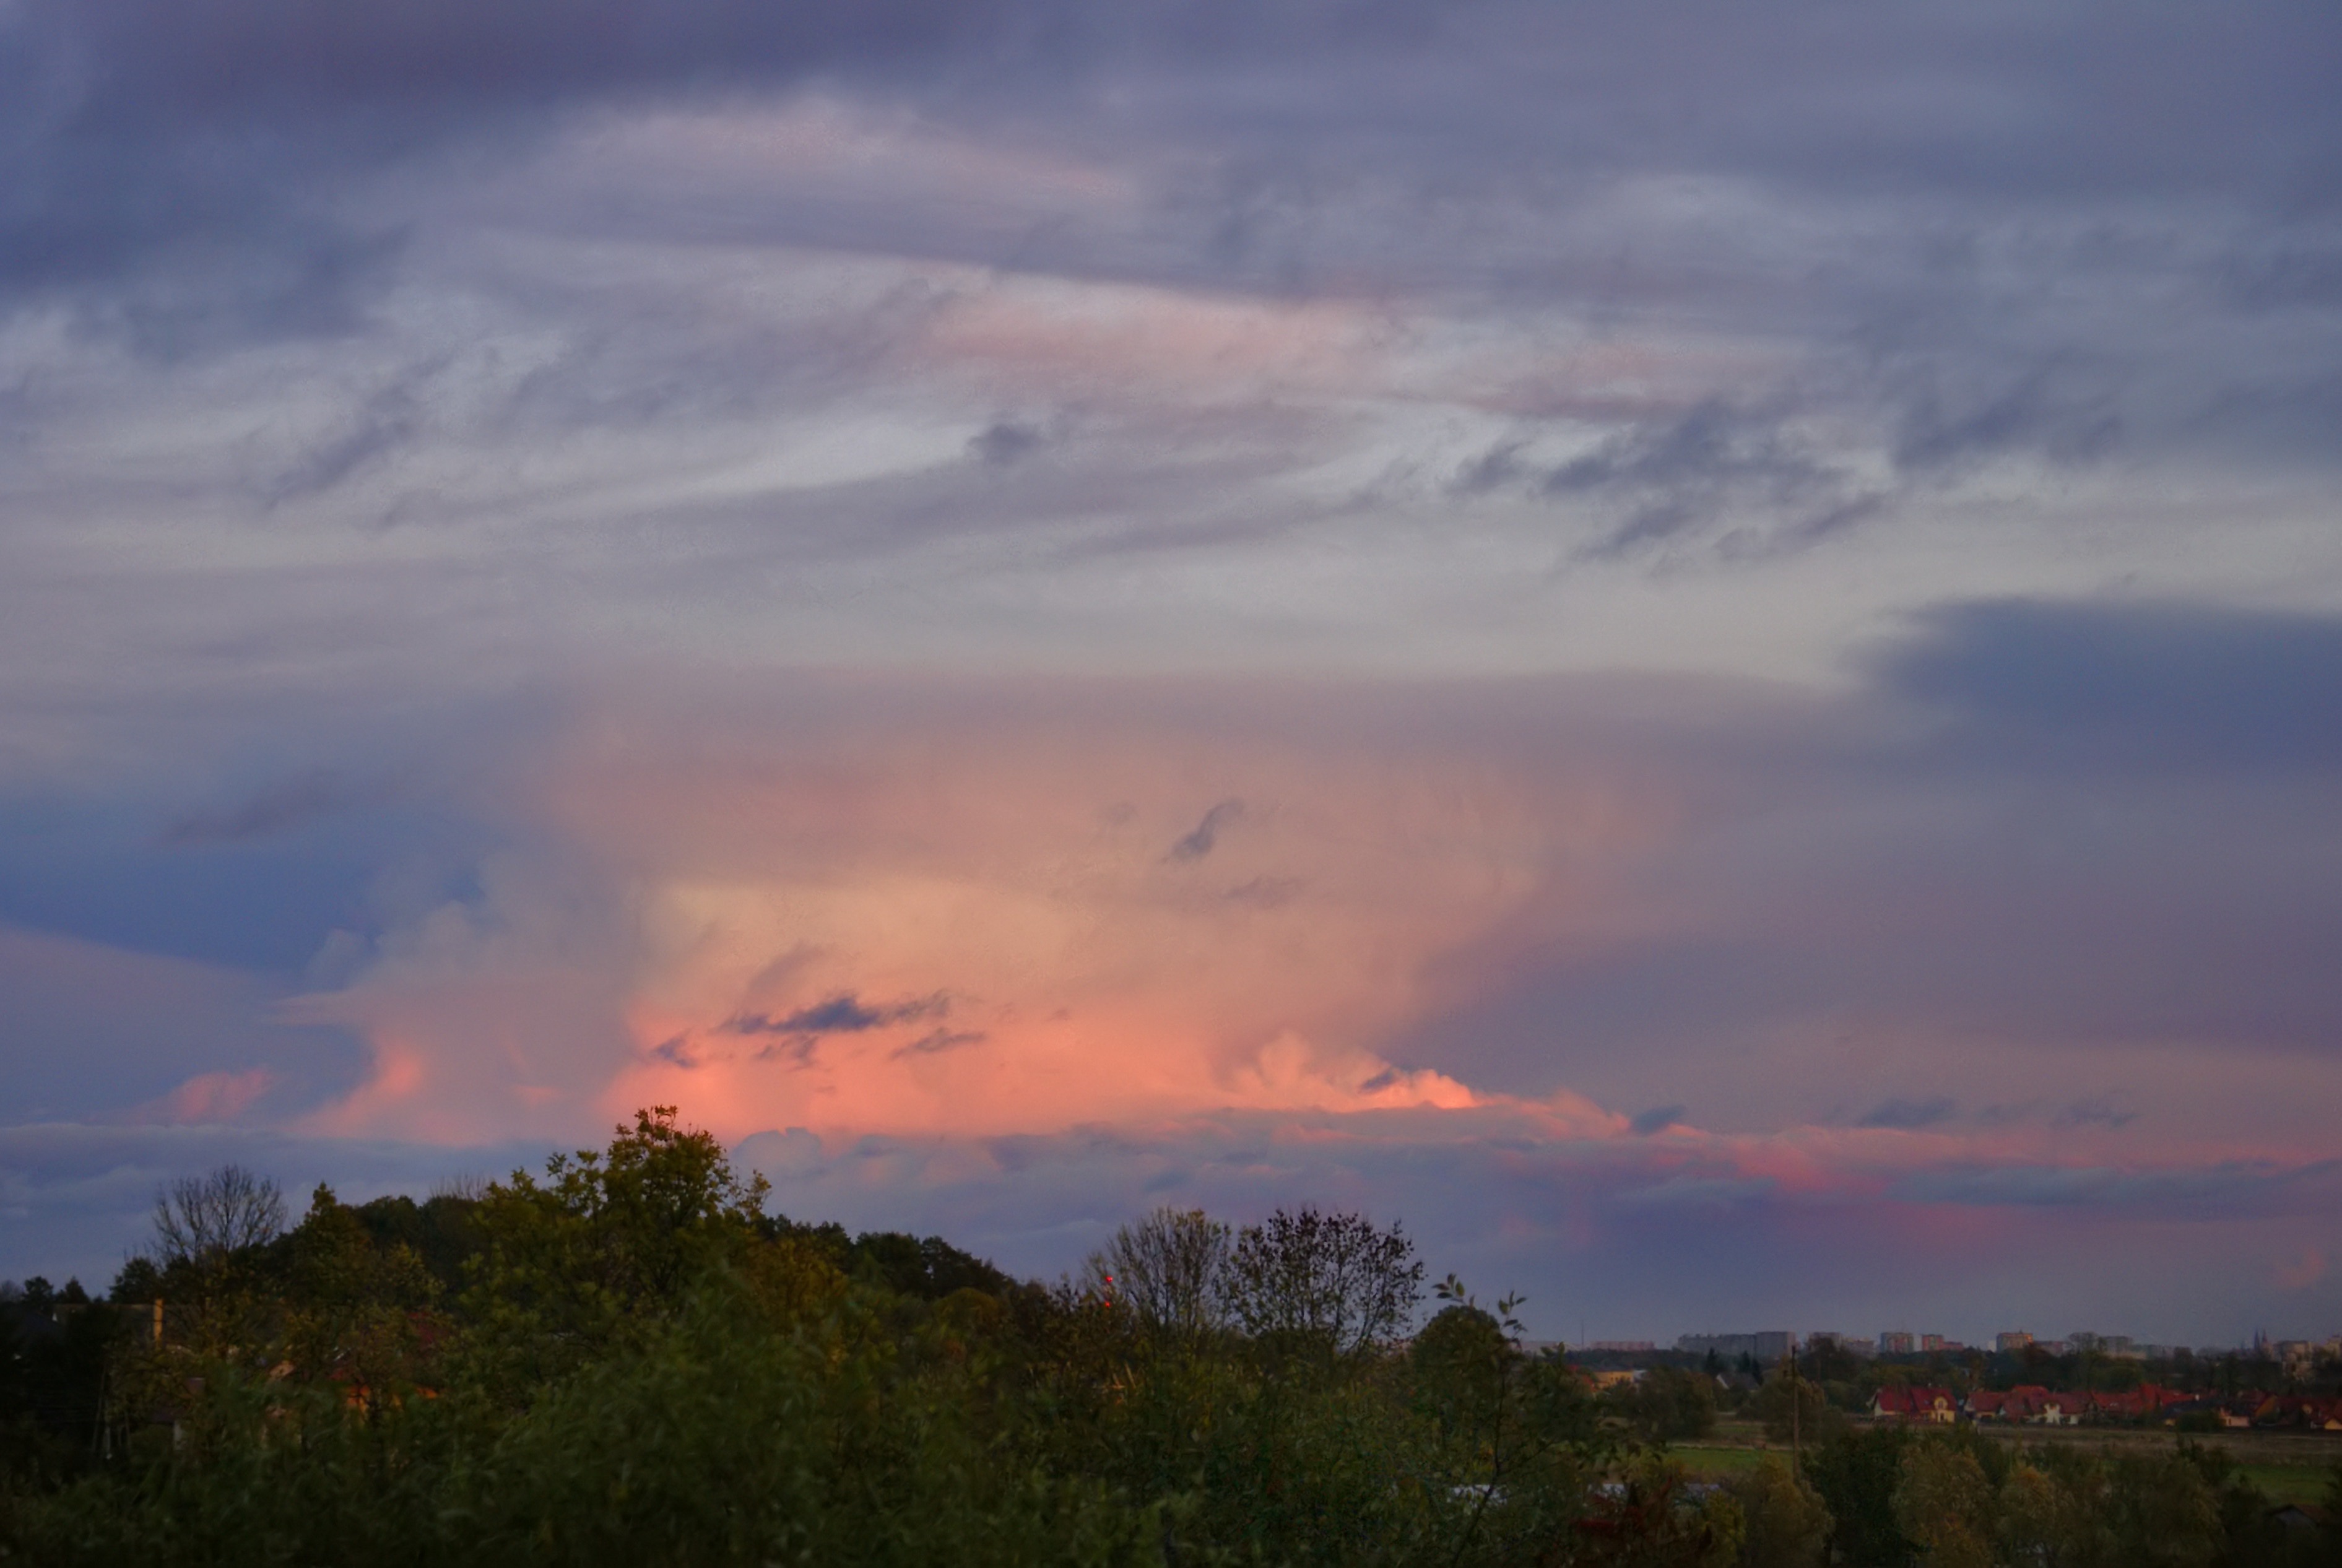
horizon, cloud, sky, sunrise, sunset, prairie, morning, dawn, atmosphere, dusk, evening, weather, cumulus, plain, cloud cover, clouds, poland, cumulonimbus, dangerous, podlasie, afterglow, cumulonimbus capillatus, incus, anvil, cloud kbiasta, rain cloud, thundercloud, meteorological phenomenon, atmospheric phenomenon, red sky at morning